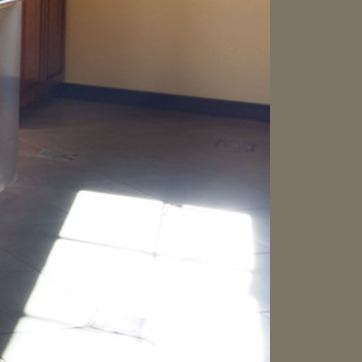
Material: tile